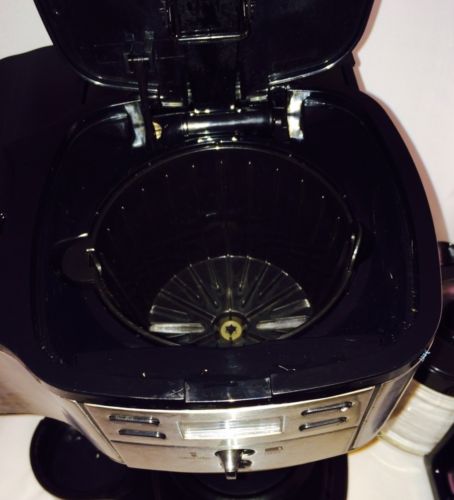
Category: coffee maker